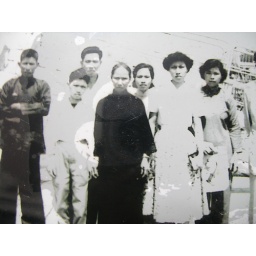
Mum in the white dress, just before boarding the boat to England.